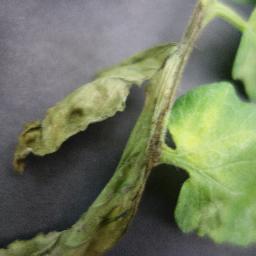
Label: Tomato___Late_blight